Britain's Got Talent series 8

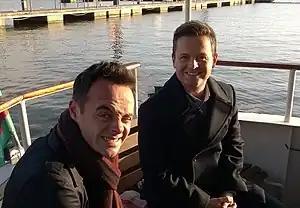
Cowell's absence on a day of auditions, led the hosts to stand in for him

Following open auditions held the previous year between 19 October to 1 December 2013 in various cities, which included auditions held at a series of "Talent Spot tents" provided by the show's sponsor that year, and at The Savoy Hotel in Blackpool and The Old Ship Hotel in Brighton, the Judges' auditions took place between January and February 2014, within Belfast, London, Manchester, Birmingham, and Cardiff. For the first time since the first series, auditions didn't take place in Scotland, as the show's producers wished to try new locations for talent, which led to them opting to hold auditions within Northern Ireland for the first time as a result. Due to illness, Simon Cowell was forced to be absent from a day of auditions in Manchester to recover, leading to hosts Ant & Dec each standing in for him, while on the final day of auditions in London, Cowell was forced to be absent for them to attend to his girlfriend Lauren Silverman, who had gone into labour that day; the show's production team chose not to bring in a stand-in because of this.